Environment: real
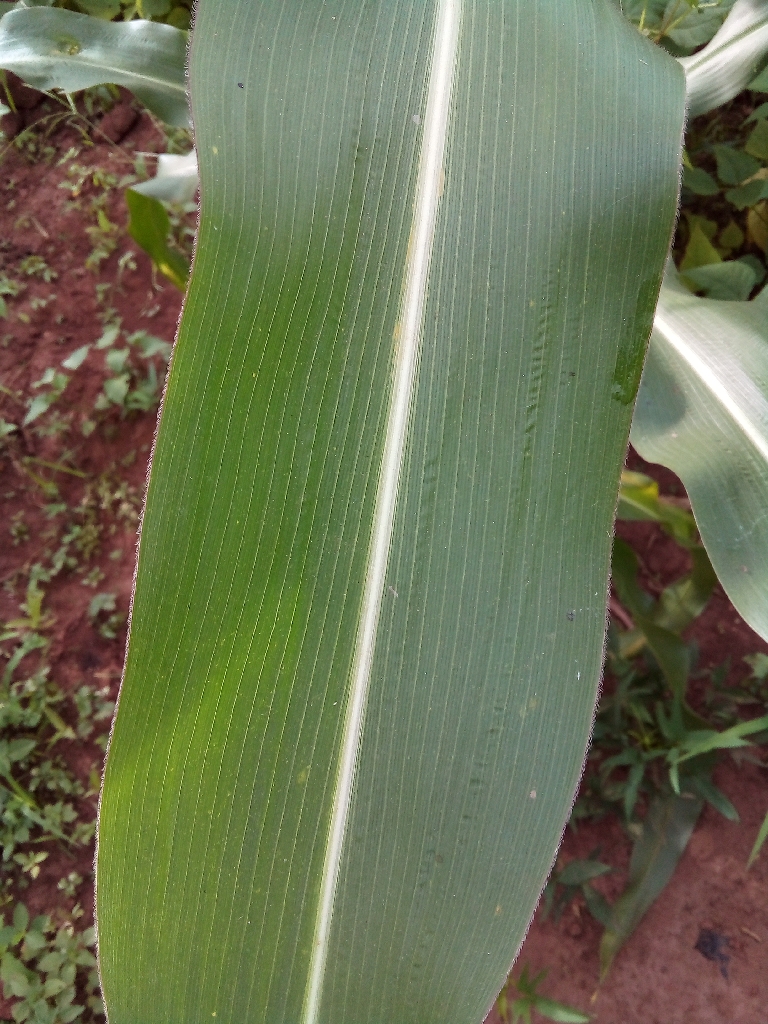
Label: healthy